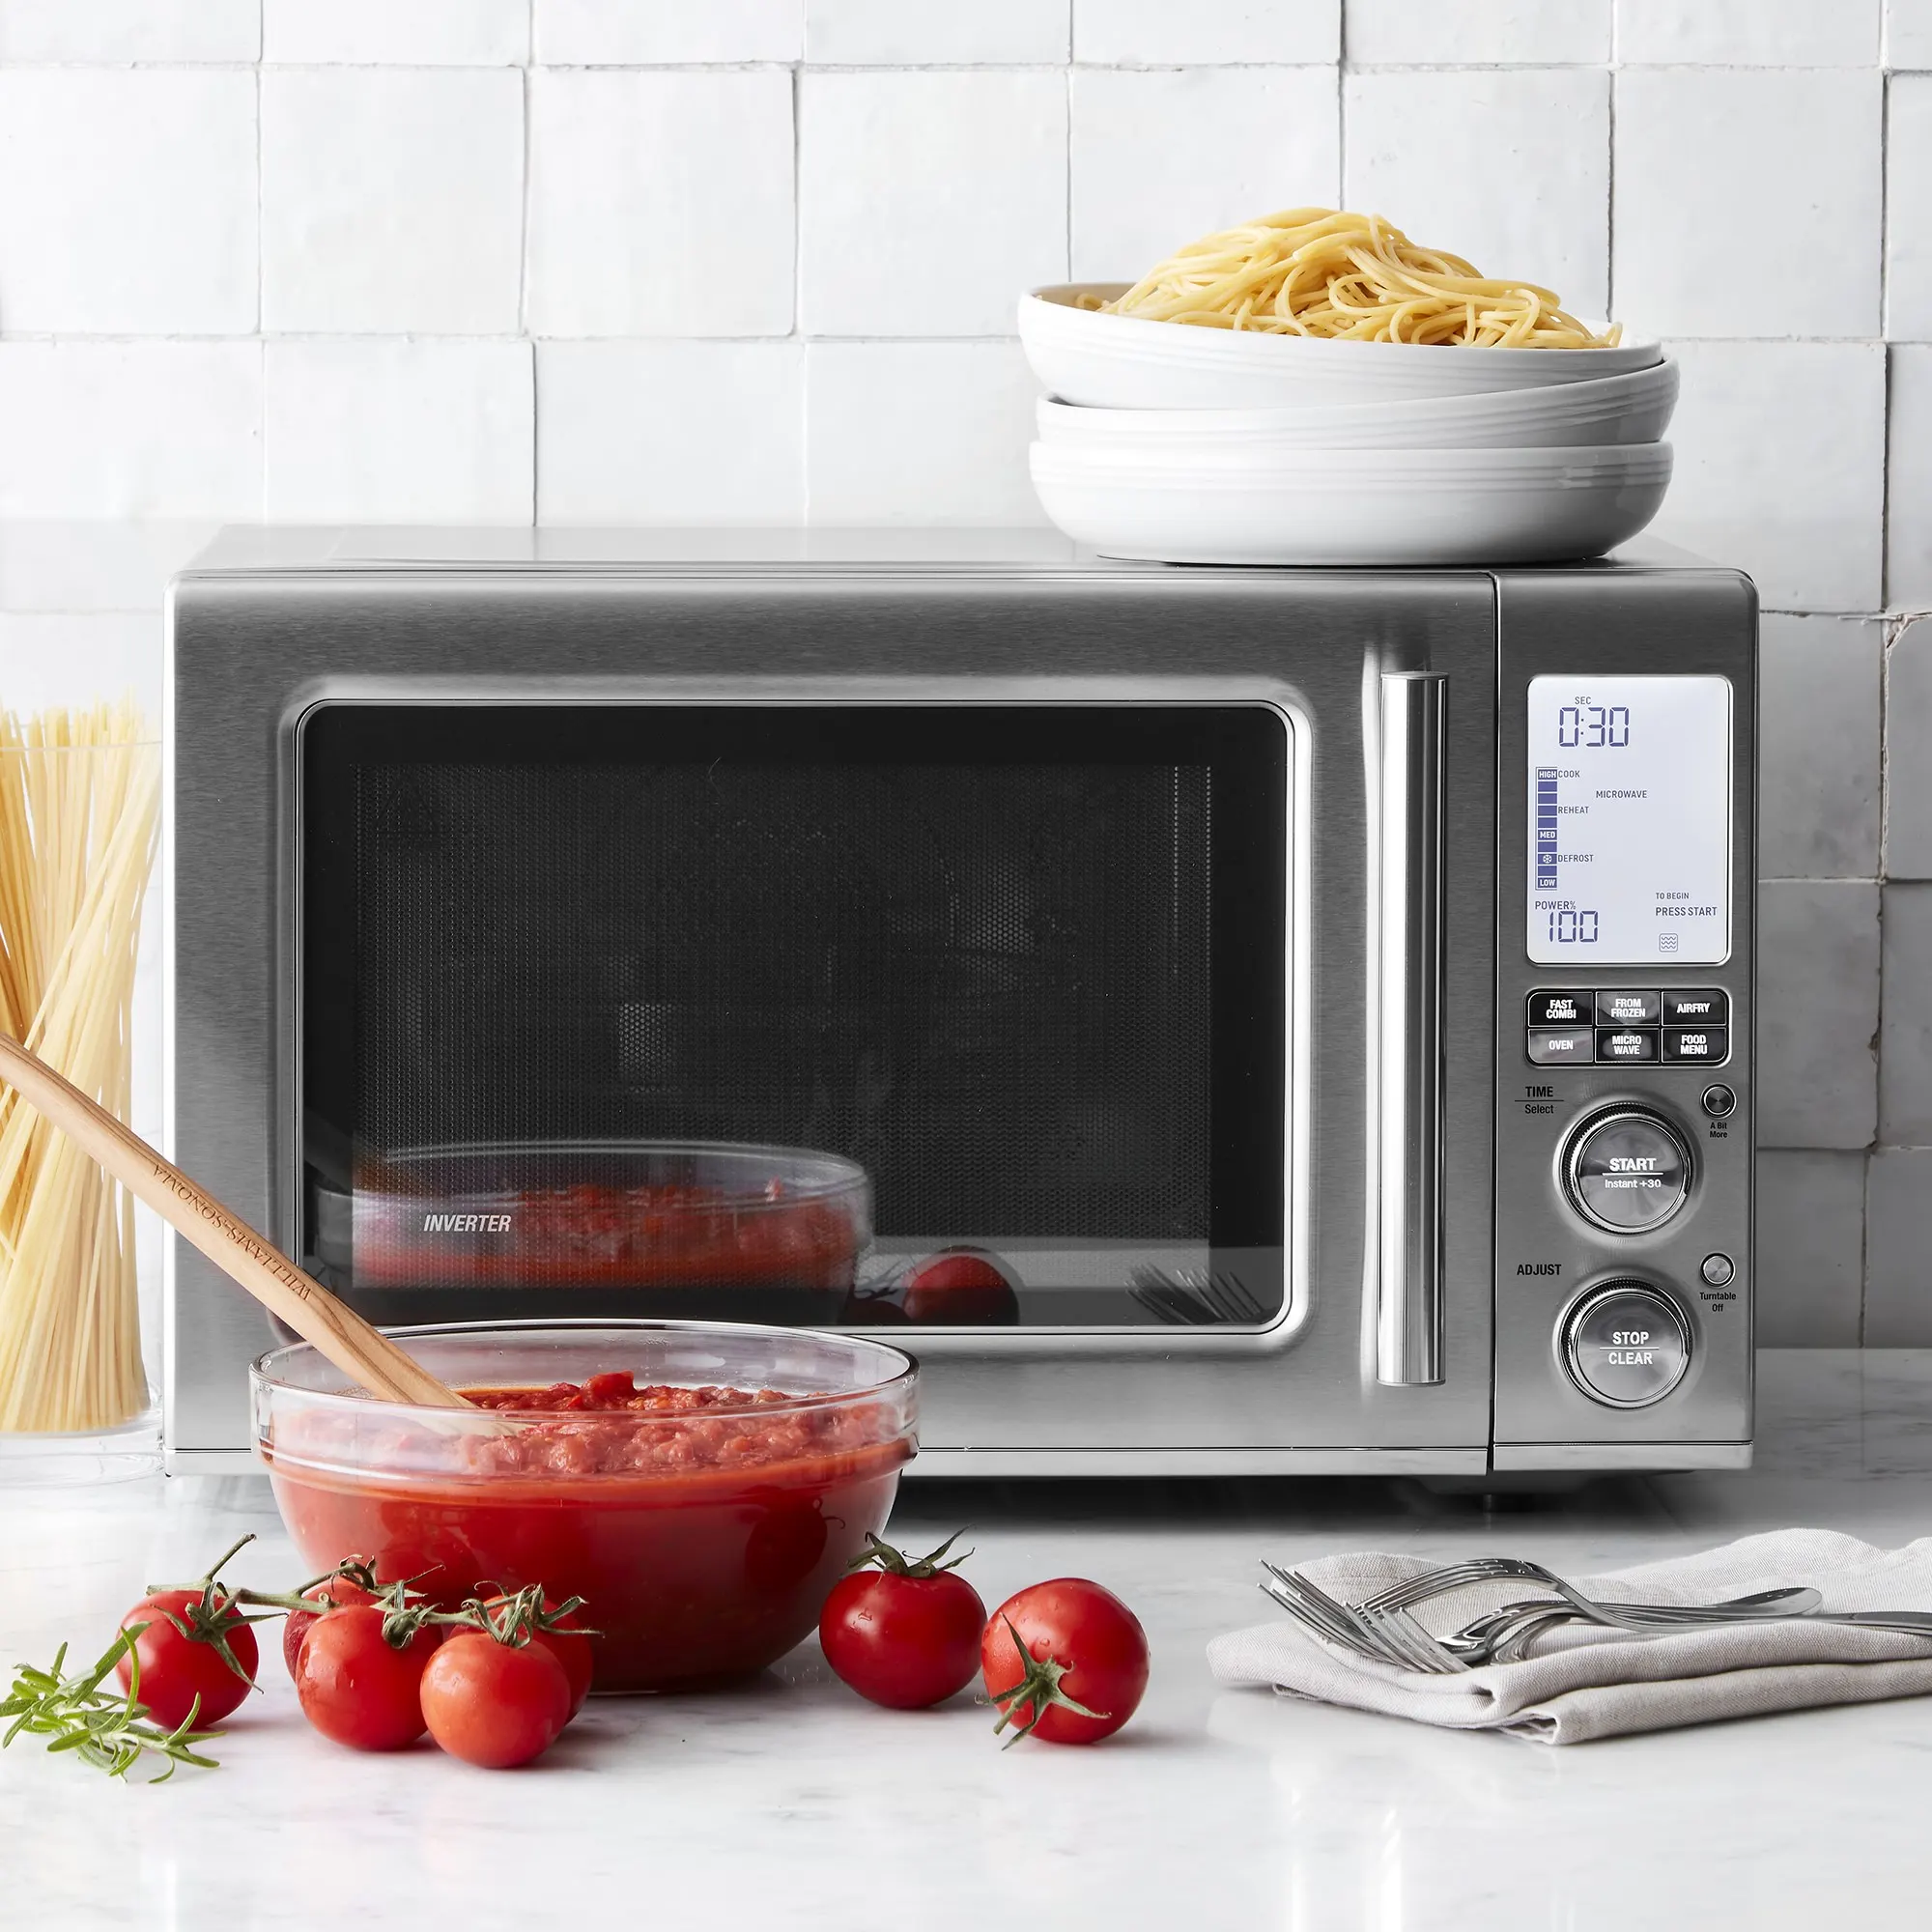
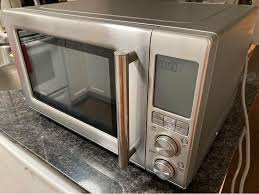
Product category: misc
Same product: yes